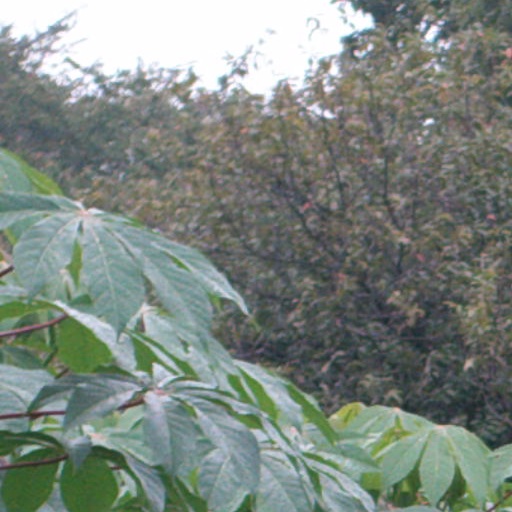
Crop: cassava